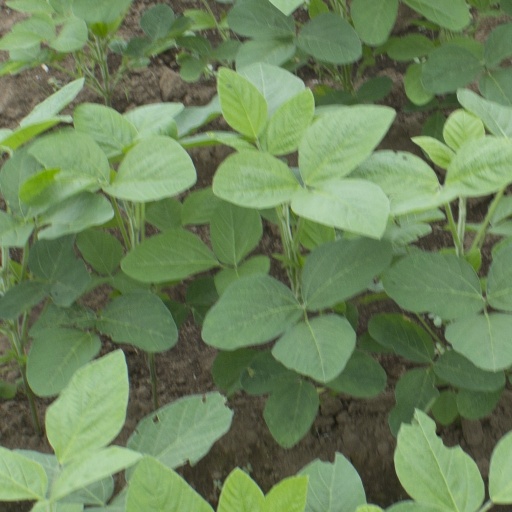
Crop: soybean